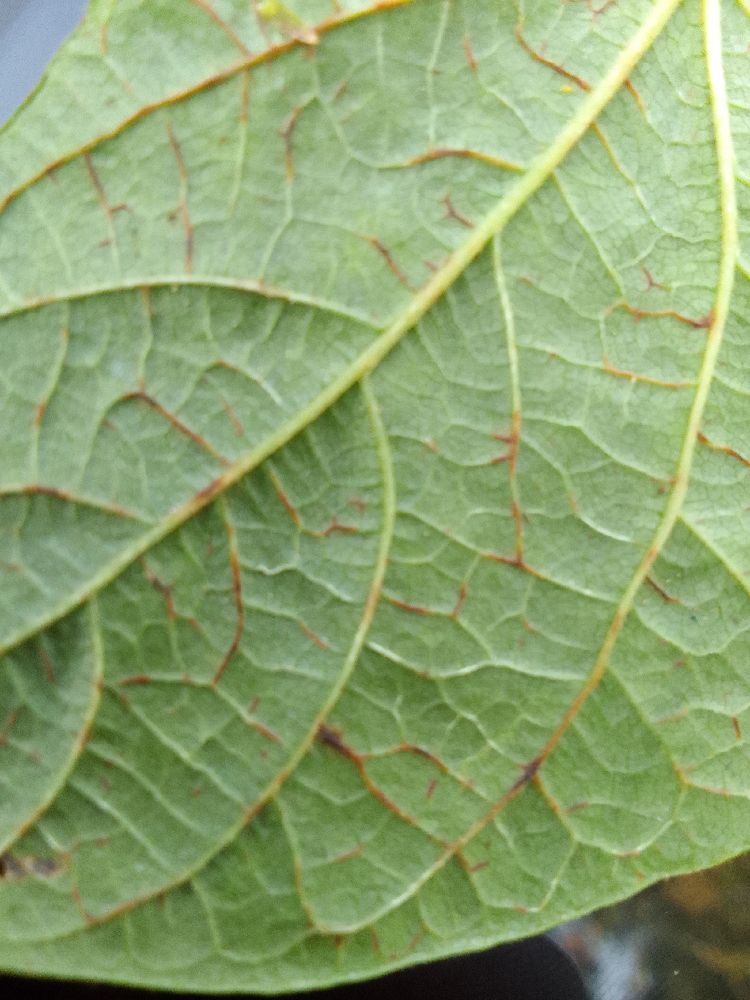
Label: anthracnose